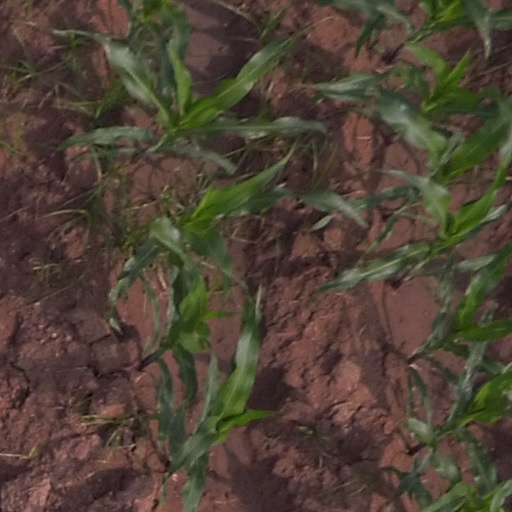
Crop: maize; corn